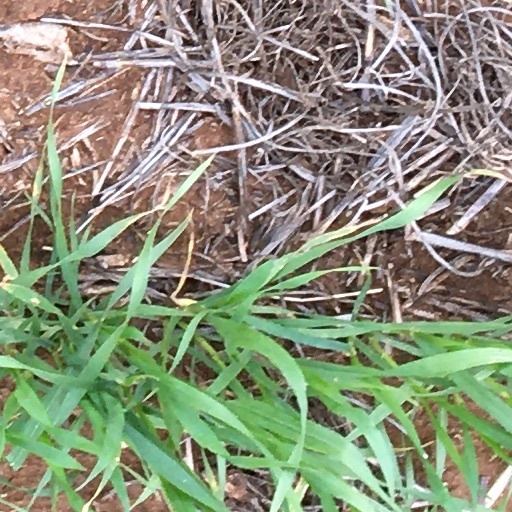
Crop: wheat